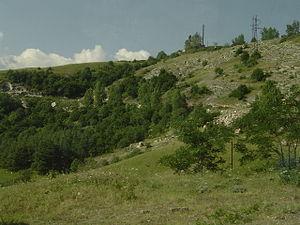
Albert Agarunovitch Agarunov - Héros national juif, participant de la guerre Karabakh.